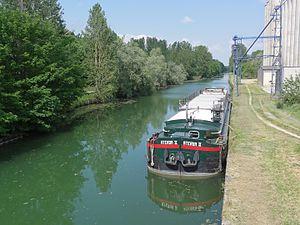
Balham (Ardennnes) Canal de l'Aisne, peniche Ateron II